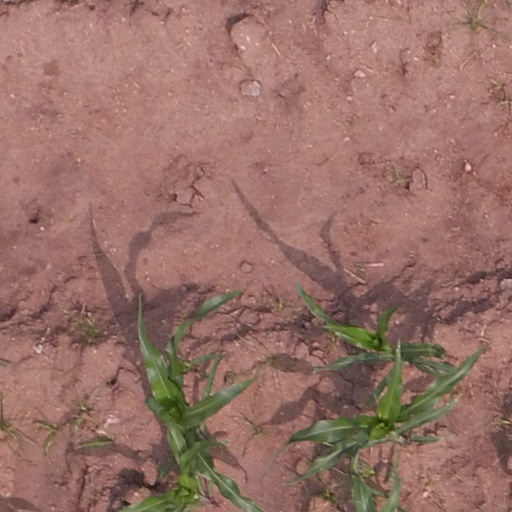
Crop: maize; corn